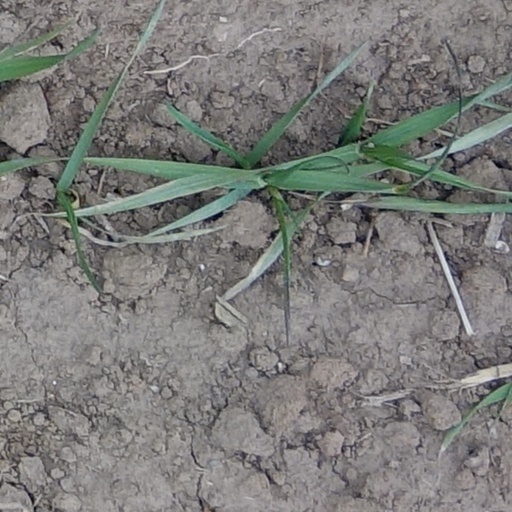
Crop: wheat